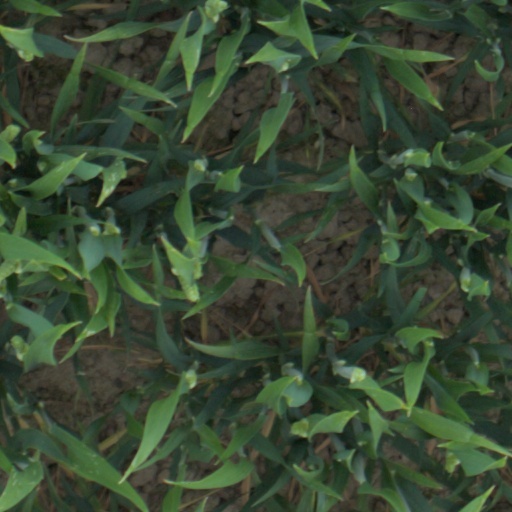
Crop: wheat